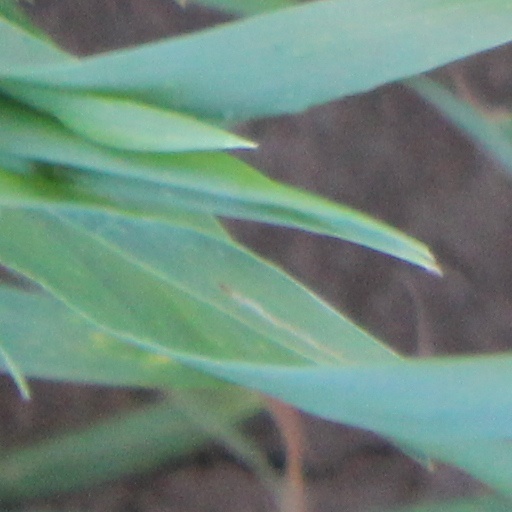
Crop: wheat